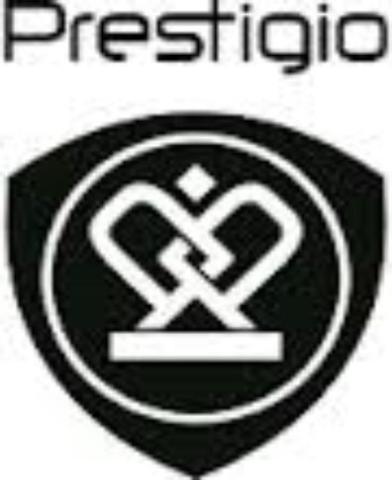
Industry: Electronic